Washington Monument

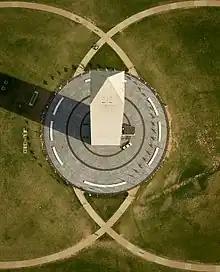
50 American flags representing the 50 U.S. states surround the Washington Monument.

The pyramidion, the pointed top of the monument, was originally designed with an tall inscribed aluminum apex which served as a single lightning rod, installed . Six months later on lightning damaged the marble blocks of the pyramidion, so a net of gold-plated copper rods supporting 200 gold-plated, platinum-tipped copper points spaced every was installed over the entire pyramidion. The original net included a gold-plated copper band attached to the aluminum apex by four large set screws which supported eight closely spaced vertical points that did not protrude above the apex. In 1934 these eight short points were lengthened to extend them above the apex by . In 2013 this original system was removed and discarded. It was replaced by only two thick solid aluminum lightning rods protruding above the tip of the apex by about attached to the east and west sides of the marble capstone just below the apex.